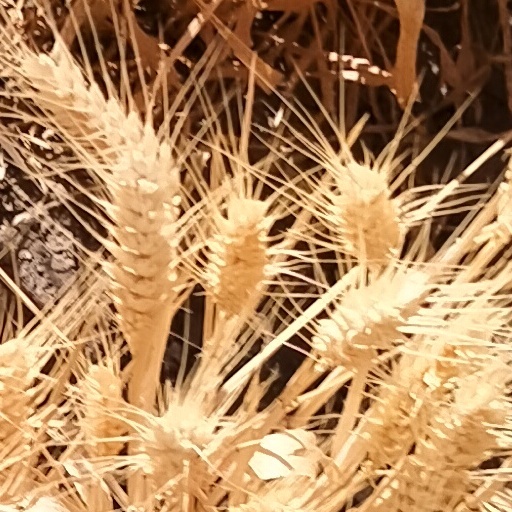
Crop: wheat